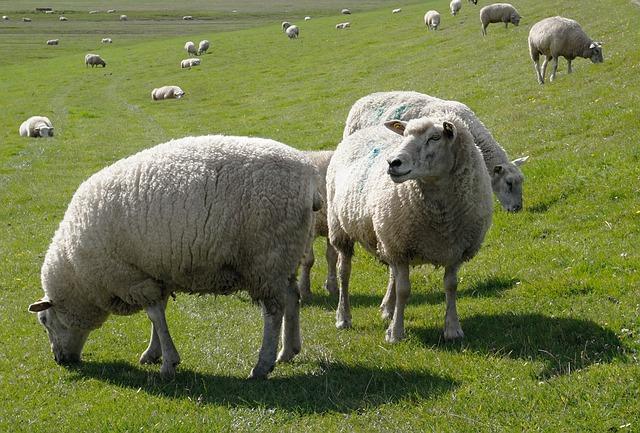
sheep